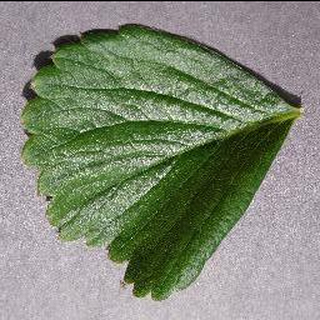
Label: healthy_strawberry